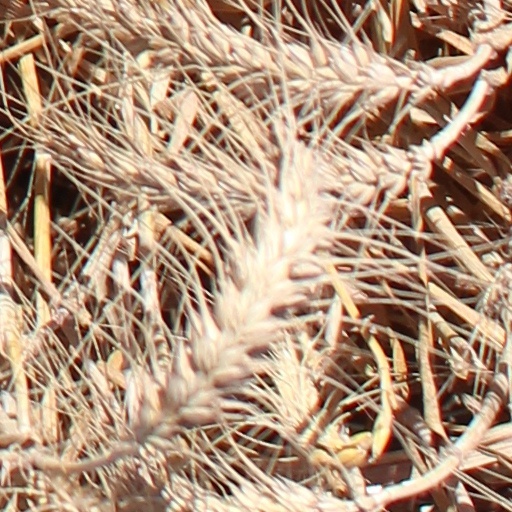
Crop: wheat